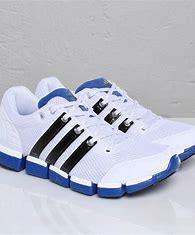
Brand: adidas
Model: Climacool